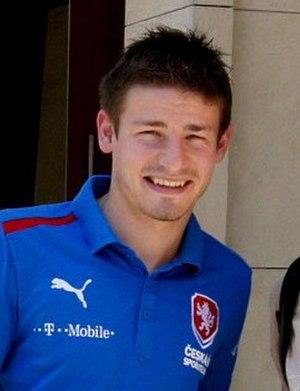
Václav Pilař est un footballeur tchèque, né le 13 octobre 1988 à Chlumec nad Cidlinou. Il évolue au poste de milieu offensif.